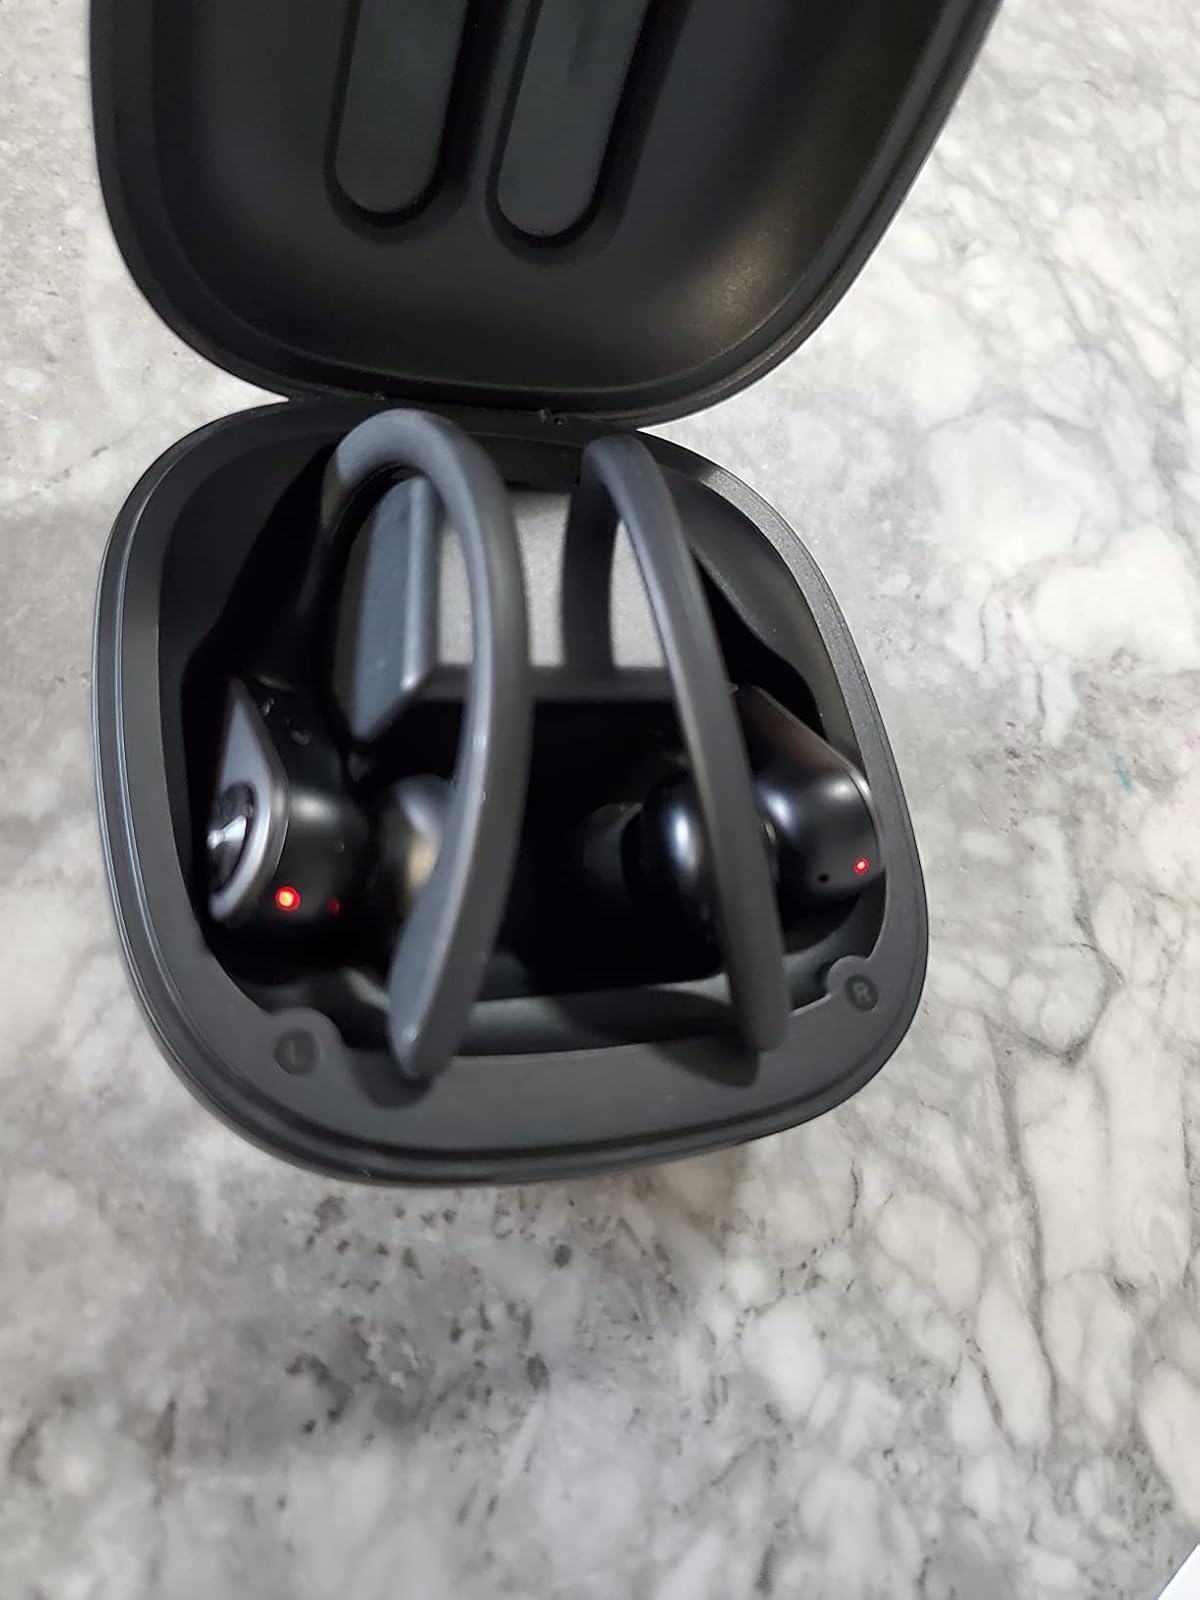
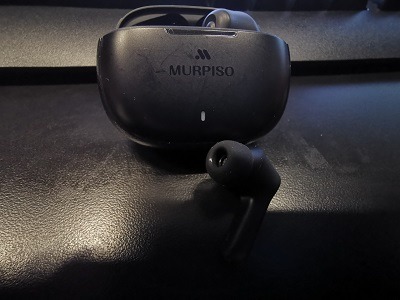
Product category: earbuds
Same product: no